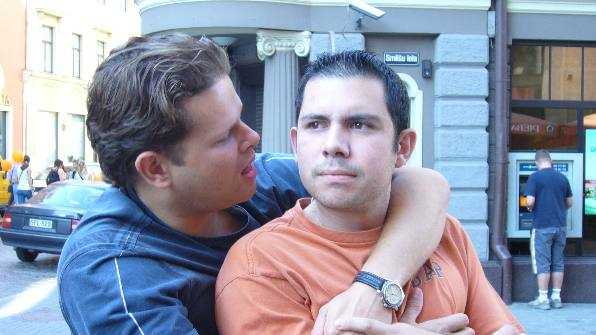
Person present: Yes